Crédit Commercial de France

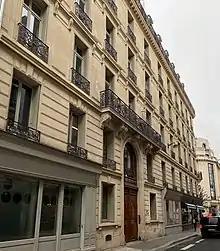
First head office of BSF at 27, rue Laffitte in Paris

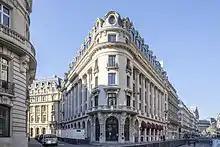
Head office of BSF, then of CCF from 1908 to 1922 at 20, rue La Fayette in Paris

Financiers Ernest Méjà and Benjamin Rossier founded the (BSF, "Swiss and French Bank") at 27, rue Laffite in Paris, on . They had previously worked together for the Swiss , whose Paris branch formed the initial core of the new venture. Méjà remained as joint managing director of the bank with Rossier until his death in 1910. Rossier then continued to run the bank until his retirement in 1936.